Asunción

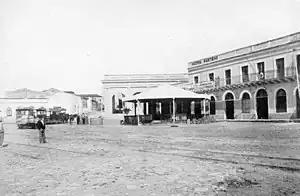
Asunción's Downtown in 1872

In 1542 natives destroyed Buenos Aires, and the Spaniards there fled to Asunción. Thus the city became the center of a large Spanish colonial province comprising part of Brazil, present-day Paraguay and northeastern Argentina. In 1603 Asunción was the seat of the First Synod of Asunción, which set guidelines for the evangelization of the natives in their lingua franca, Guaraní.